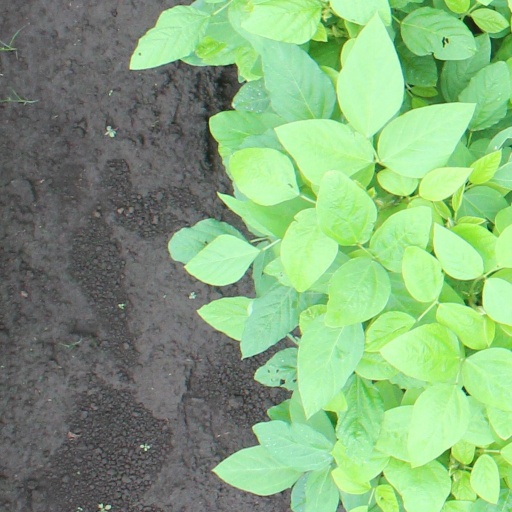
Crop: soybean